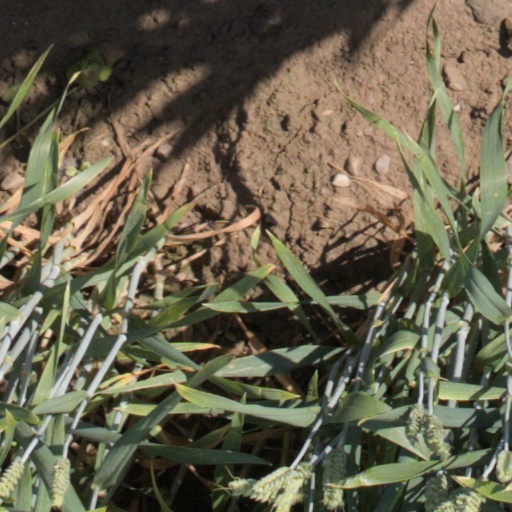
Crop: wheat